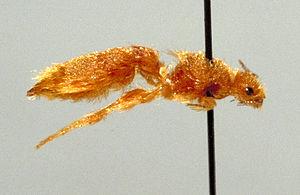
La famille des Bradynobaenidae est une famille de guêpes voisine des Mutillidae. Ce sont des espèces peu fréquentes des régions arides. Les femelles sont aptères alors que les mâles sont ailés.